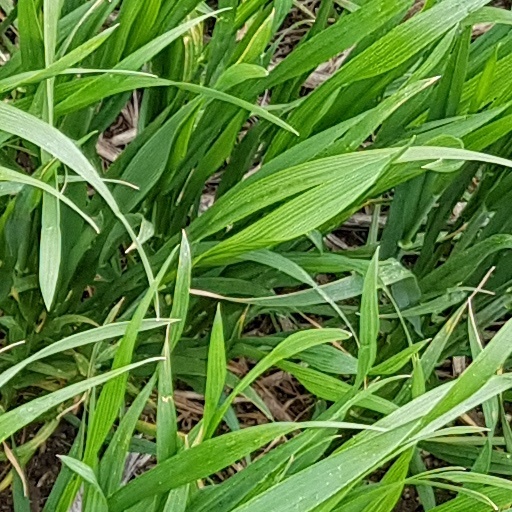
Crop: wheat